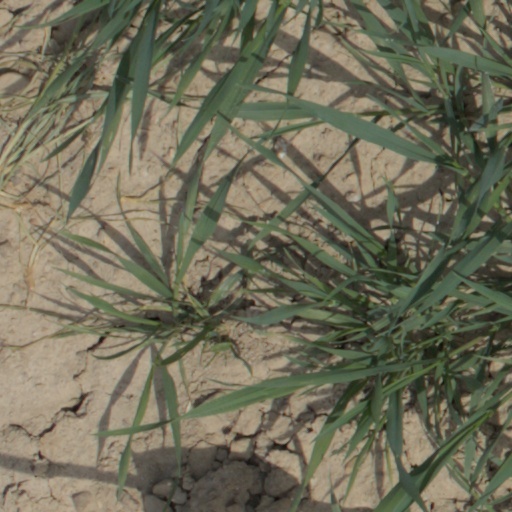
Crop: wheat